Federal Prison Camp, Alderson

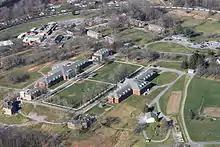
Aerial view

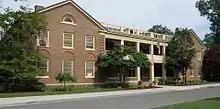
Administration building

The Federal Prison Camp, Alderson (FPC Alderson) is a minimum-security United States federal prison for female inmates in West Virginia. It is operated by the Federal Bureau of Prisons, a division of the United States Department of Justice.